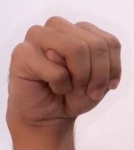
ASL sign: M